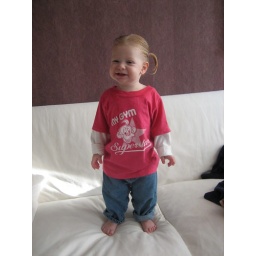
Lilli standing on the couch in the apartment. She's wearing cute little pigtails.